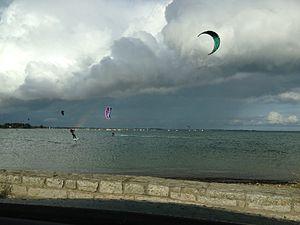
Variante du kitesurf
Le kitesurf, ou planche aérotractée ou encore kiteboarding, est un sport de glisse consistant à évoluer avec une planche à la surface d'une étendue d'eau en étant tracté par un cerf-volant spécialement adapté, nommé aile ou voile. Ce sport a pris son essor au début des années 2000.